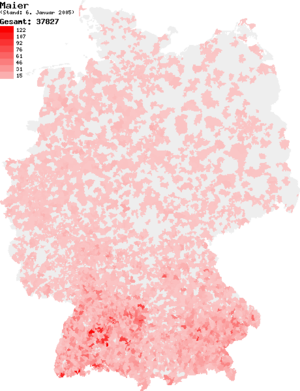
Maier est un nom de famille notamment porté par :